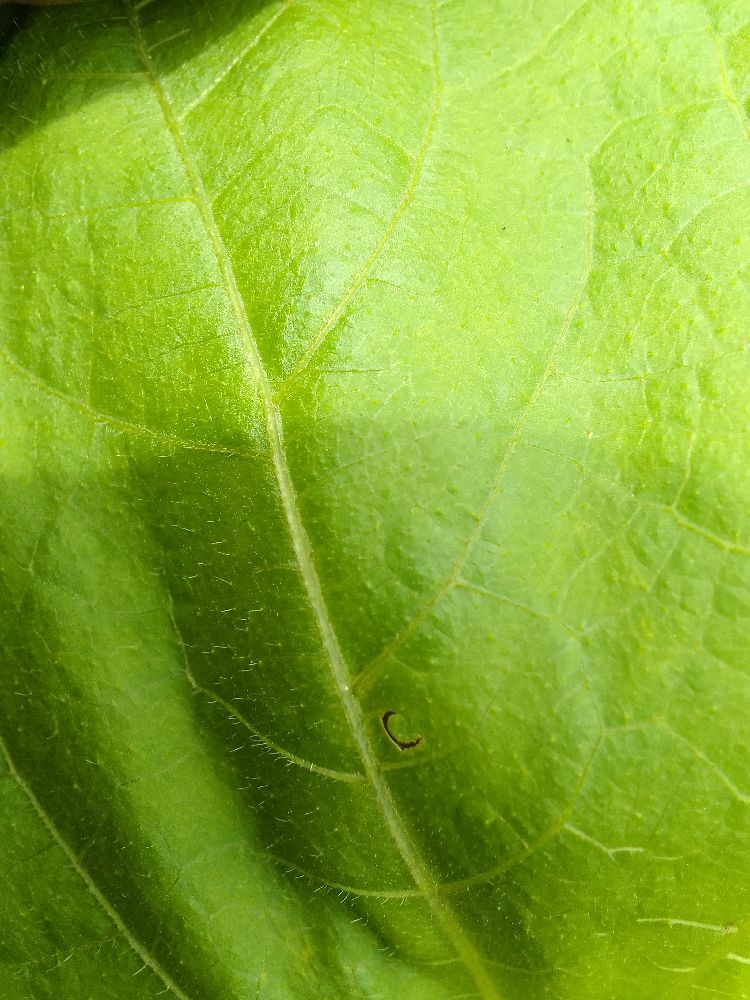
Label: healthy